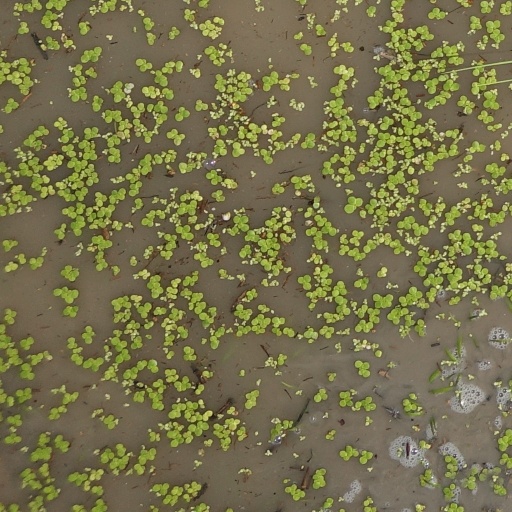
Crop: rice